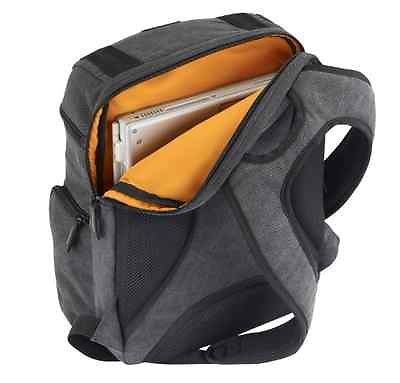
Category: toaster